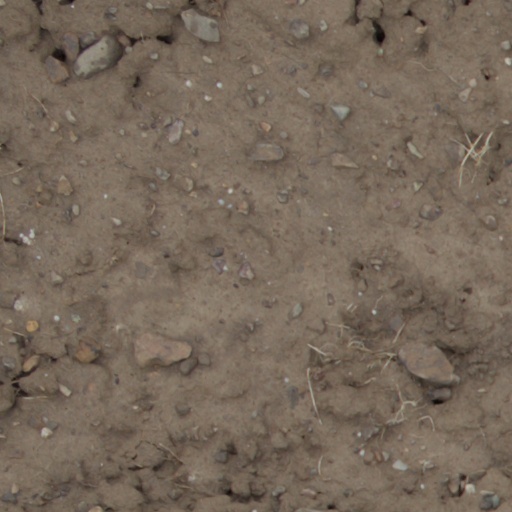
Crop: wheat